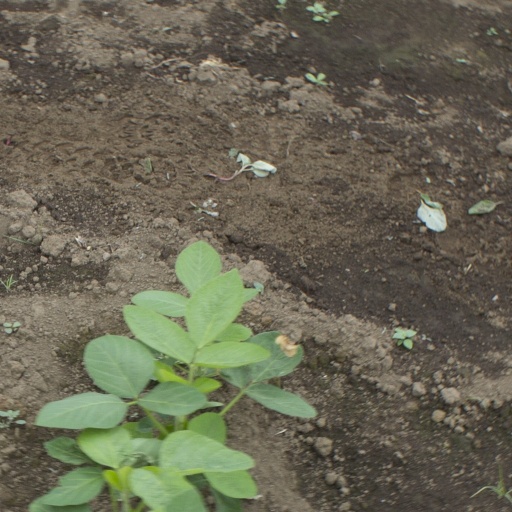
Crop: soybean